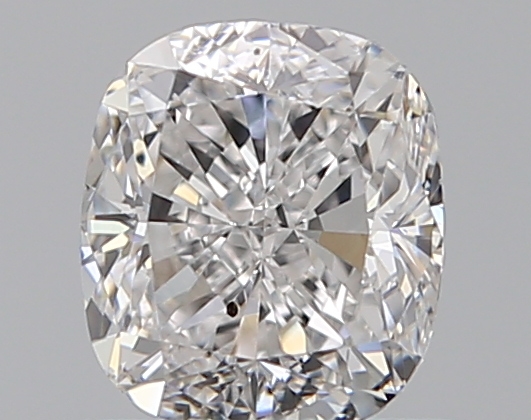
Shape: cushion
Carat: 0.72
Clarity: SI1
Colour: E
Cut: EX
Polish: EX
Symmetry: VG
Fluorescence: N
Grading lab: GIA
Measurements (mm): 5.39 x 4.74 x 3.28